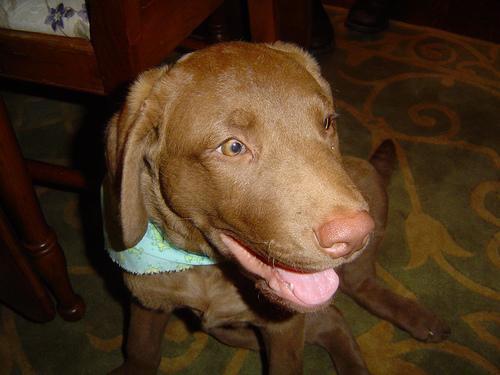
Chesapeake_Bay_retriever